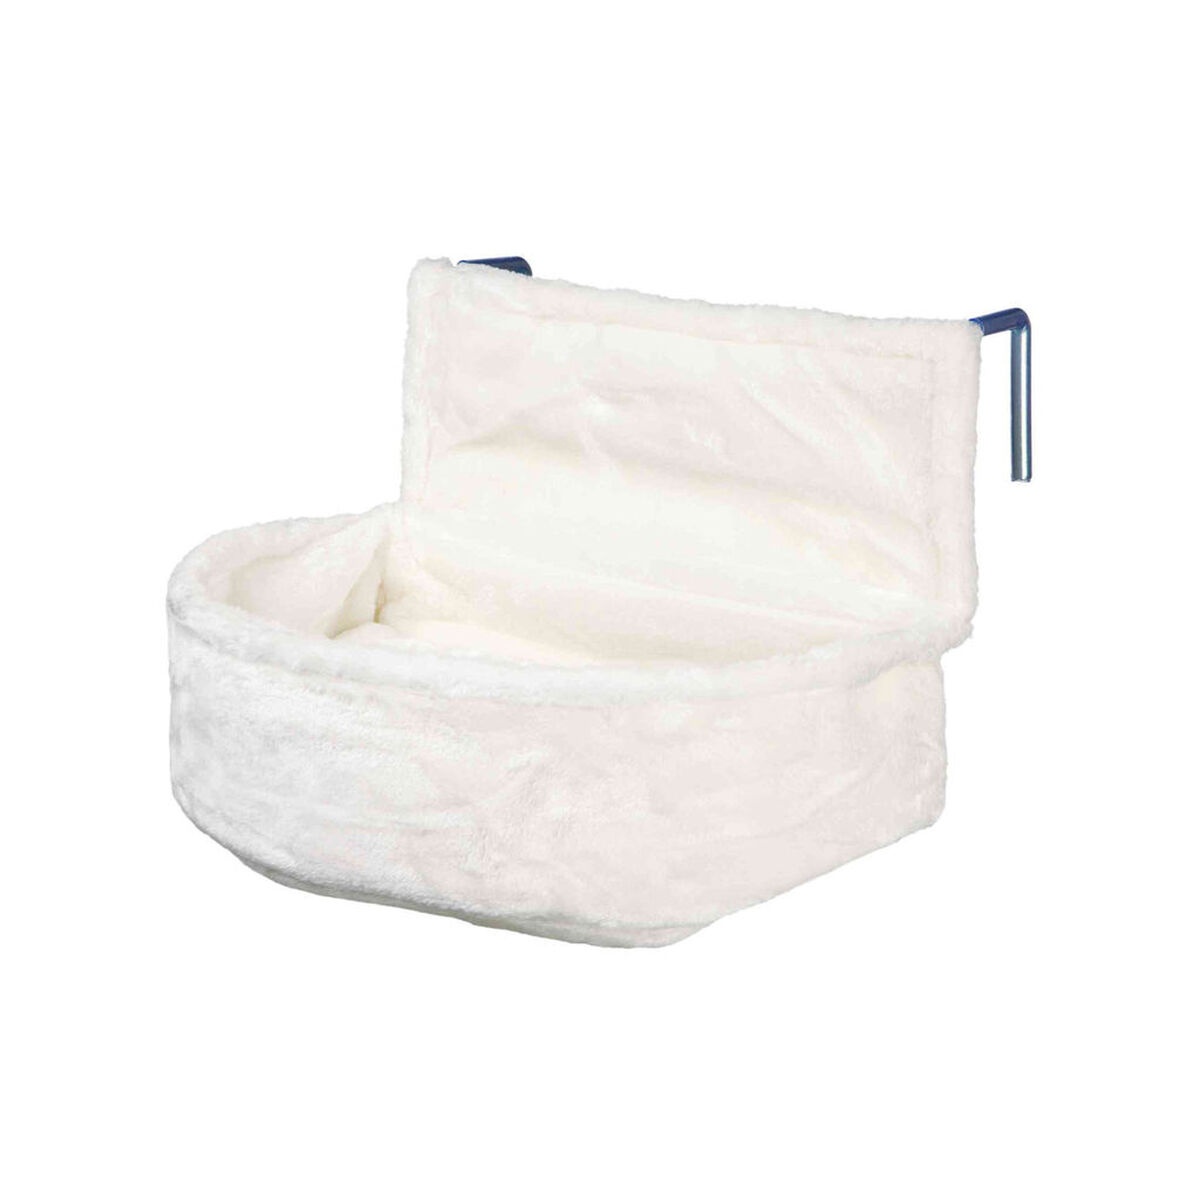
Cat Bed Trixie White 13 cm 45 x 13 x 33 cm Radiator
If you are looking for new market trending items, we present the Cat Bed Trixie White 13 cm 45 x 13 x 33 cm Radiator ! Colour: White Pet: Cat Suitable for: Radiator Approx. dimensions: 45 x 13 x 33 cm 13 cm Material: Polyester Metal Characteristics: Removable cover Fabric: Plush Width: 45 cm Length: 33 cm Recommended use: Inside From 120,27 / m General Product Safety Regulations information: TRIXIE Heimtierbedarf Gmbh & Co KG Indistriestrabe 32 24963 TARP Allemagne 24963 - Tarp 4946382109160 export@trixie.de https://www.trixie.de/
Brand: Trixie
Category: Animals & Pet Supplies > Pet Supplies > Pet Beds > Radiator Beds